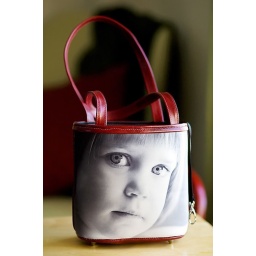
this is the Petitie Bucket bag in red leather from SnapTotes.